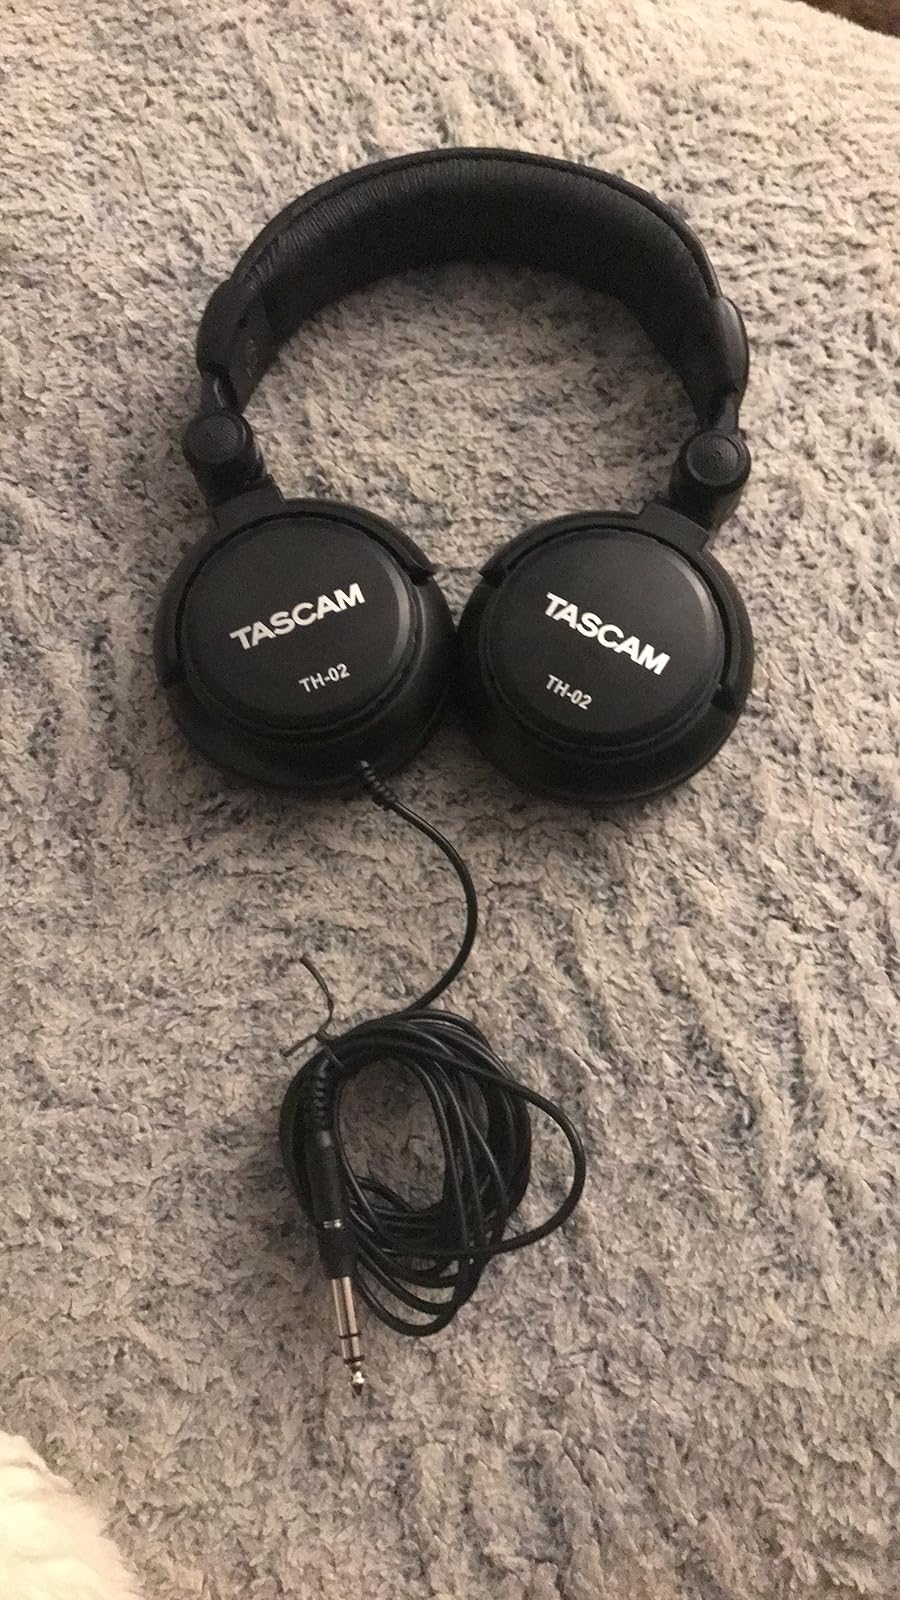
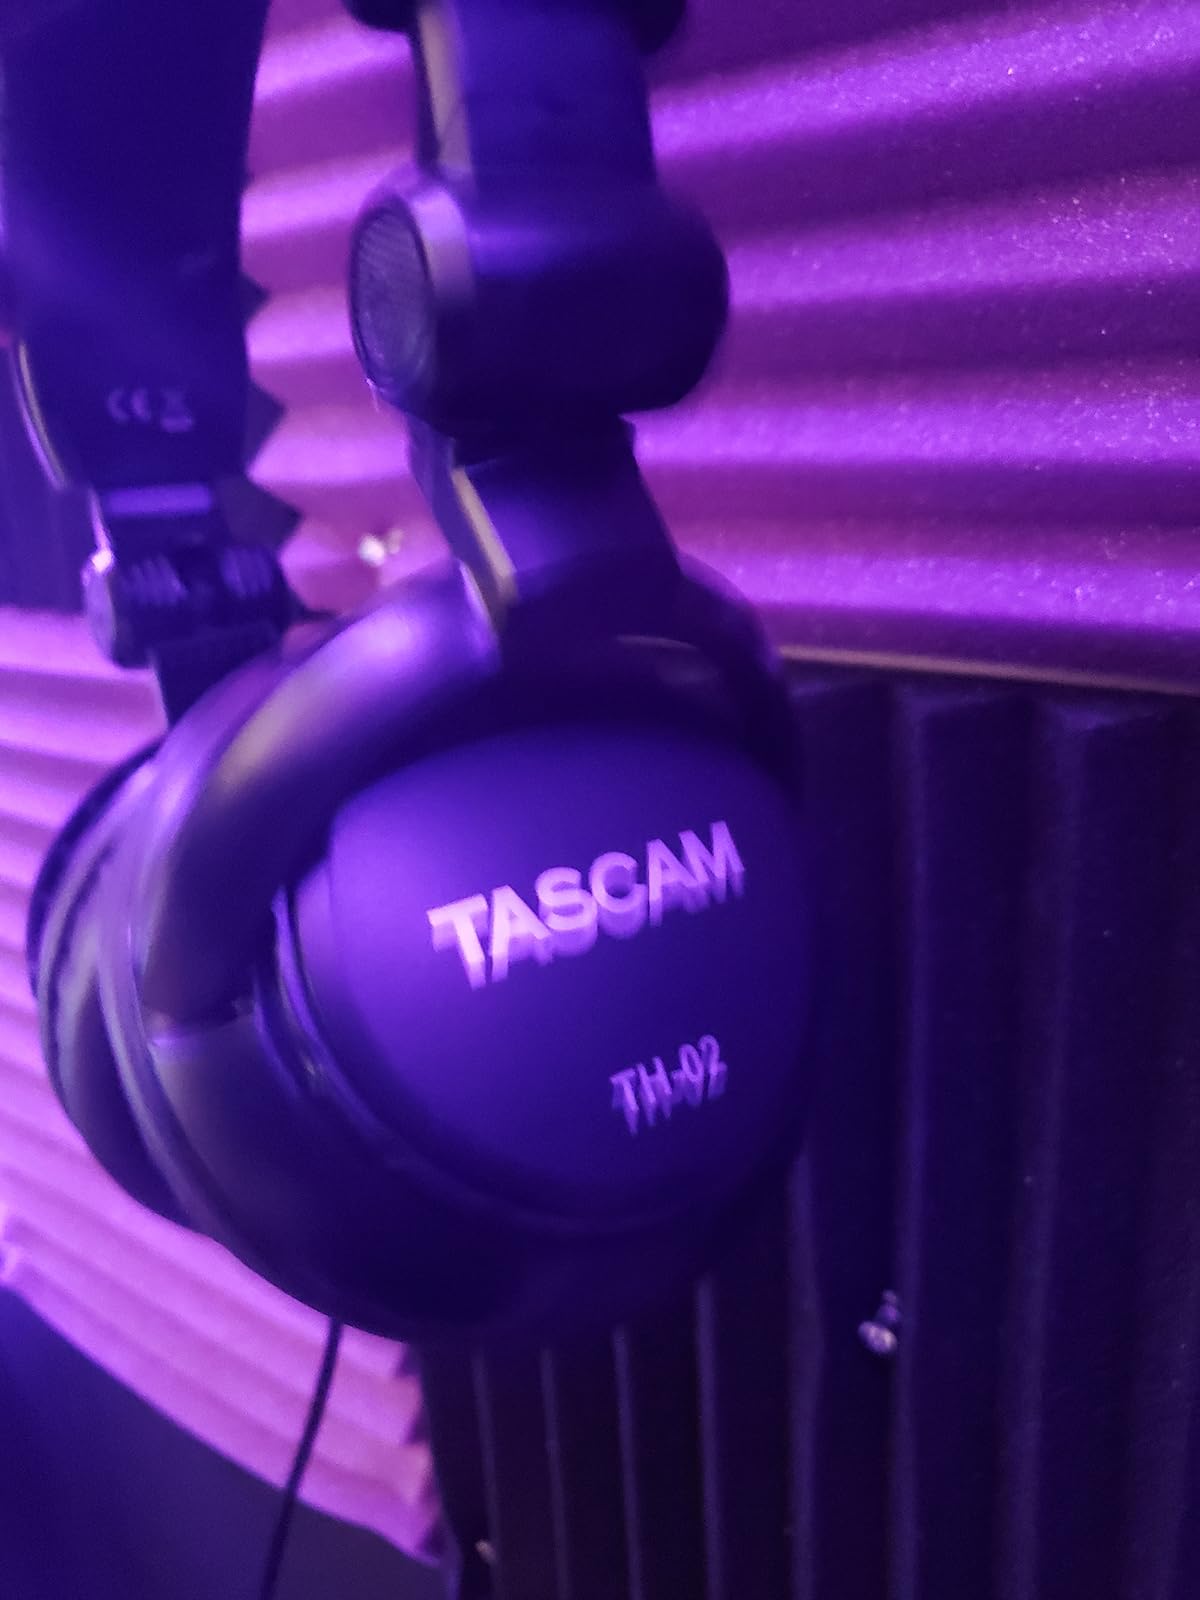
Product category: headphones
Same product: yes